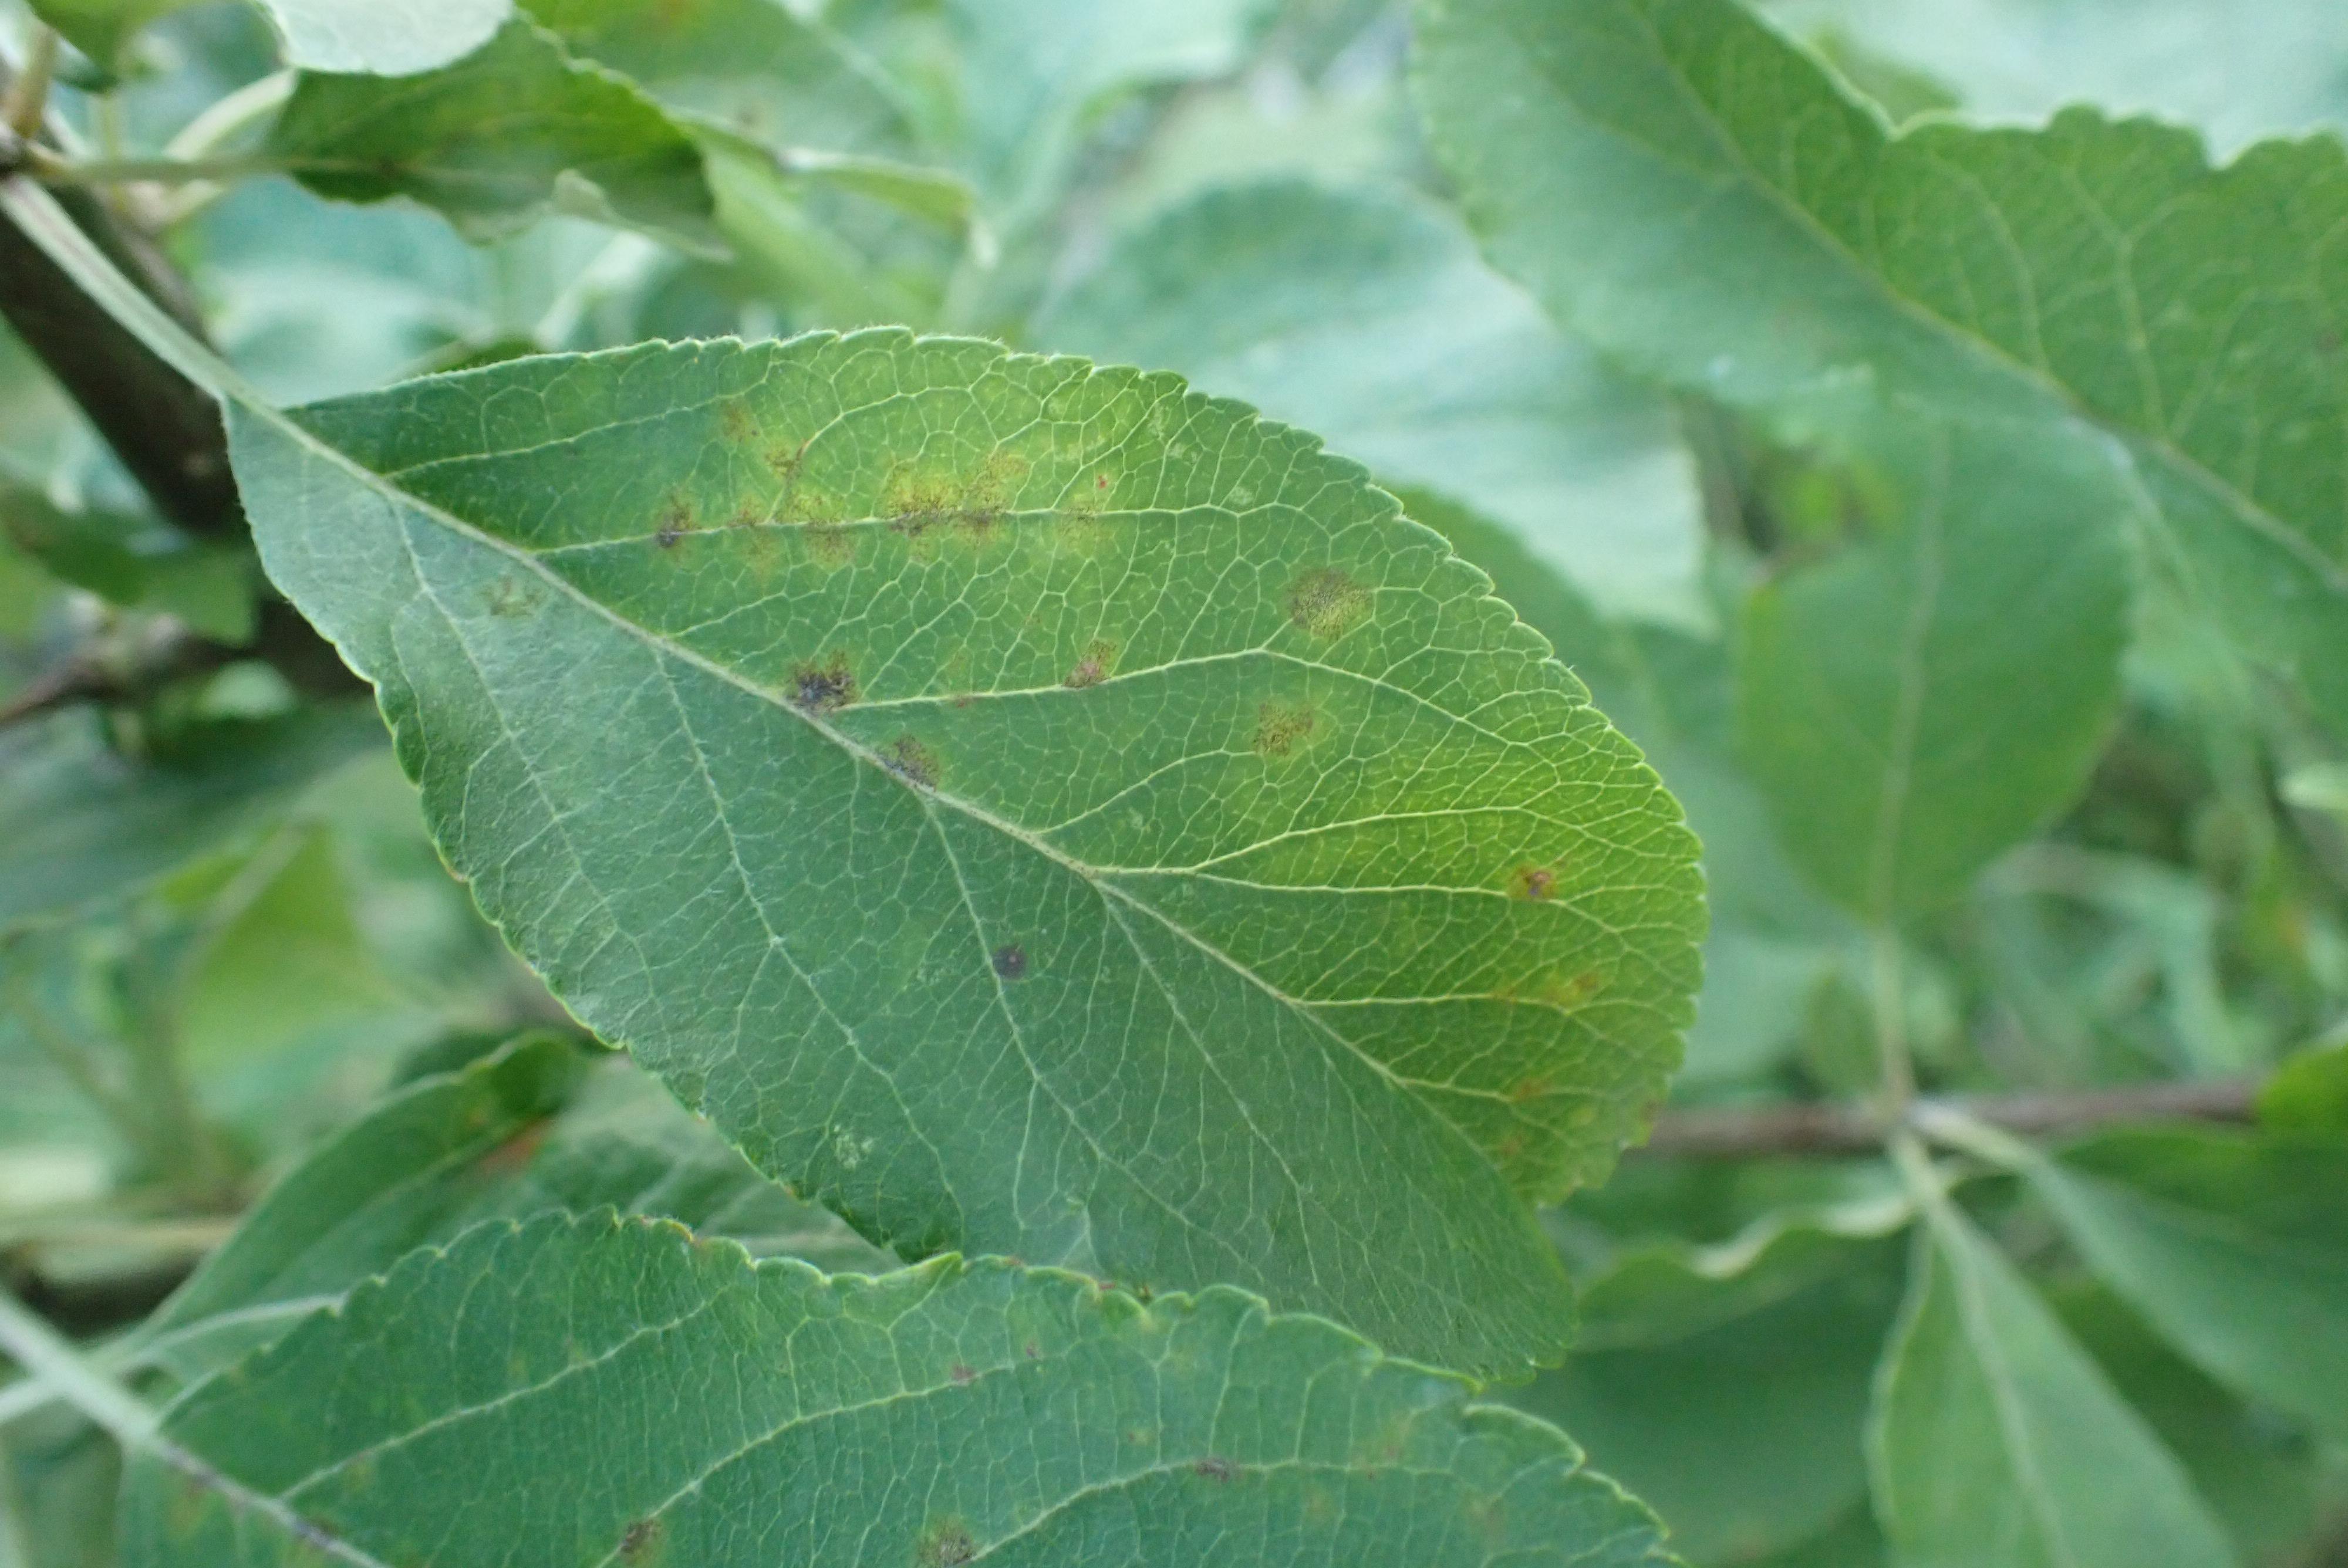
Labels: scab